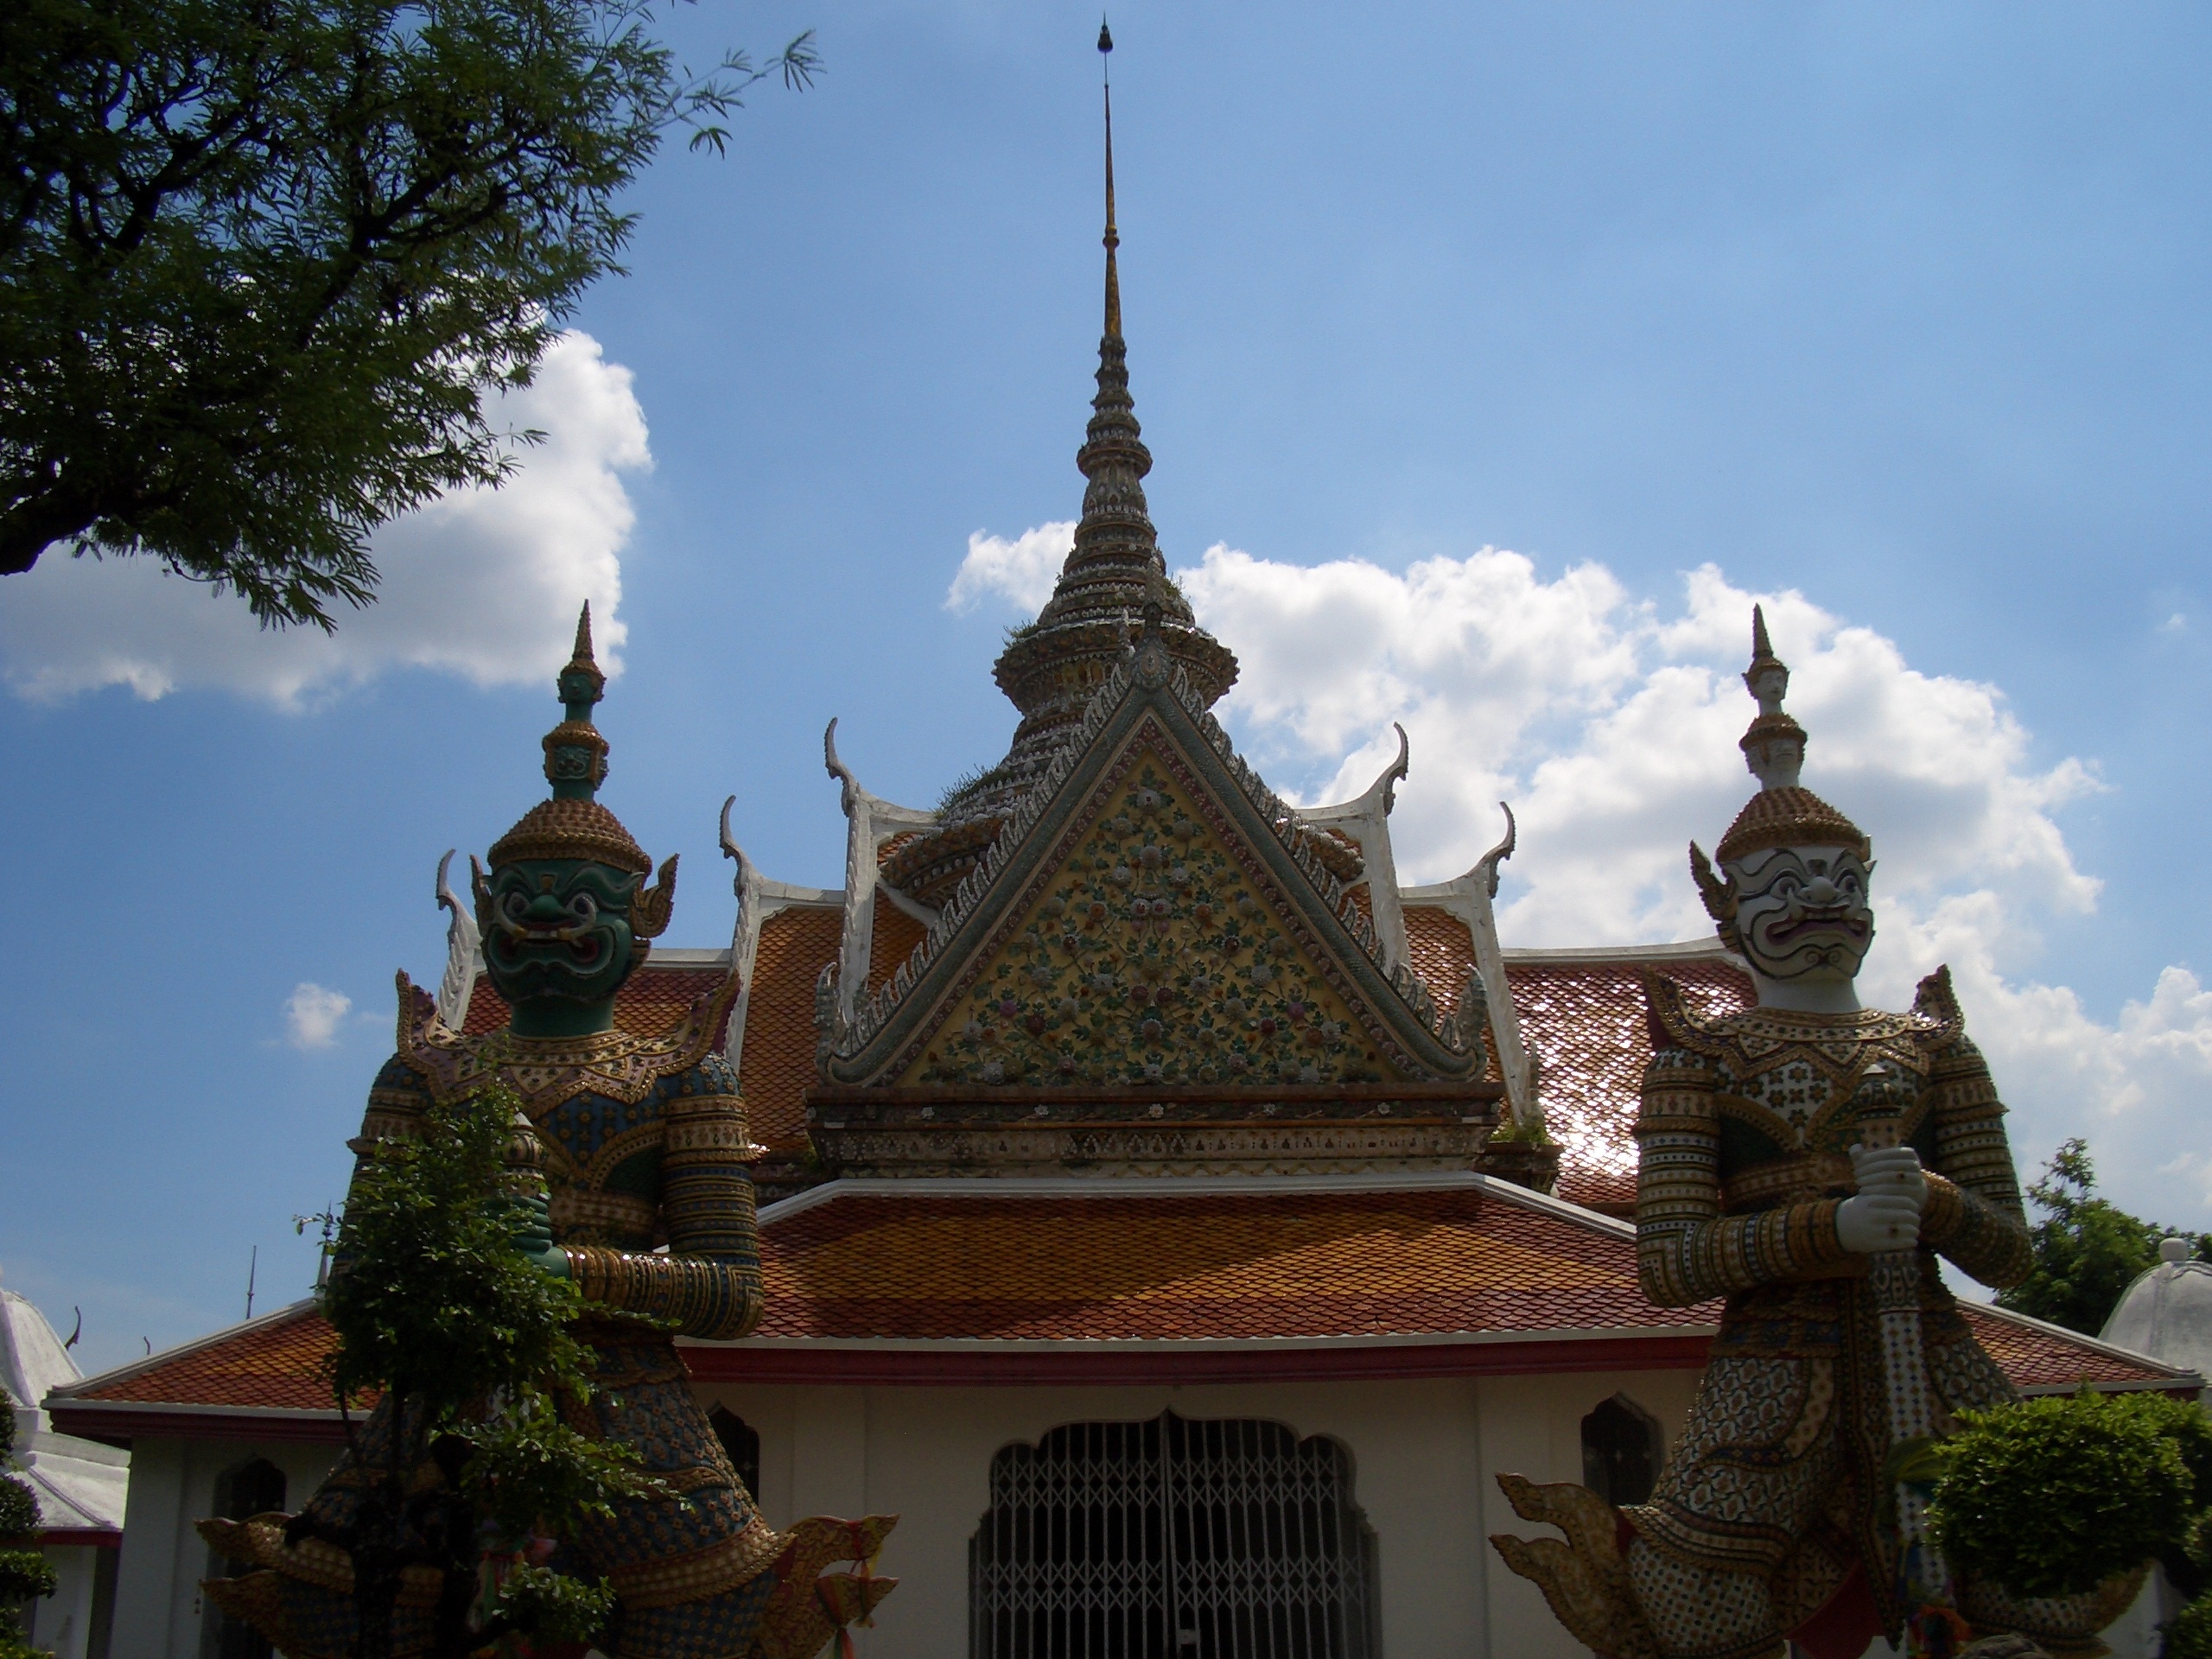
building, tower, tourism, place of worship, thailand, temple, shrine, pagoda, wat, hindu temple, historic site